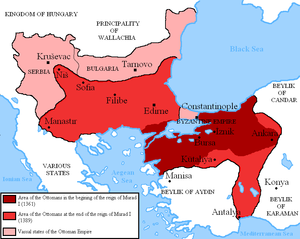
Mourad Iᵉʳ est né à Brousse le 29 juin 1326 et mort le 15 juin 1389 à la bataille de Kosovo Polje. Son père était Orhan auquel il succéda en mars 1362. Sa mère était la princesse byzantine Holofira connue sous le nom turc de Nilüfer Hatun.